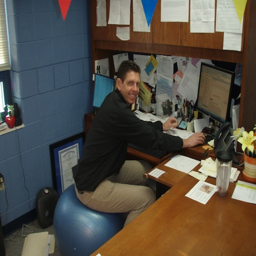
ways to keep moving at your desk and not feel like you are sitting in place all day